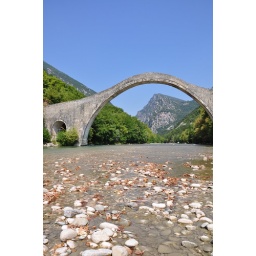
Plaka's old bridge over river Arachthos, Epirus